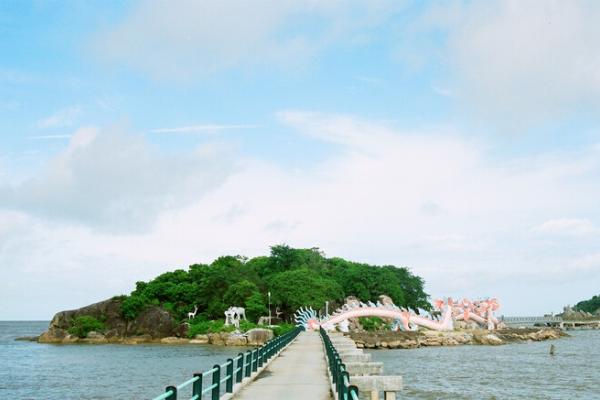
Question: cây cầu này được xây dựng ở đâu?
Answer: trên biển